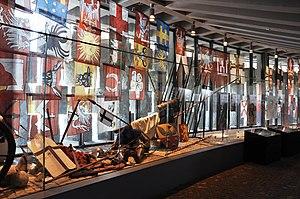
Musée de Grunwald, en 2015
Le champ de bataille de Grunwald est l'aire où se déroula la bataille de Grunwald le 15 juillet 1410 actuellement protégée et inscrite sur la liste des monuments historiques de Pologne.